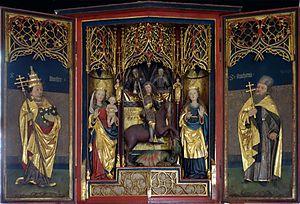
Scena est une commune italienne d'environ 2 900 habitants située près de Méran, dans la province autonome de Bolzano dans la région du Trentin-Haut-Adige dans le nord-est de l'Italie.
L'église Saint-Georges de Scena est une église catholique romaine à nef circulaire romane du XIIᵉ siècle située à Scena dans le Tyrol du Sud, en Italie. Elle est décorée de fresques du XIVᵉ siècle. Le retable en style gothique tardif est attribué à l'atelier Hans Schnatterpeck. Un objet rare et particulièrement remarquable est la sculpture en bois baroque de sainte Wilgeforte, vierge barbue crucifiée, légendaire sainte de la piété populaire.
Hans Schnatterpeck est un peintre et sculpteur actif à Merano, où il possédait un atelier important. Il est réputé pour le retable appelé Schnatterpeck-Altar à Lana, qui est d'ailleurs aussi attribué à un de ses fils, aussi prénommé Hans.